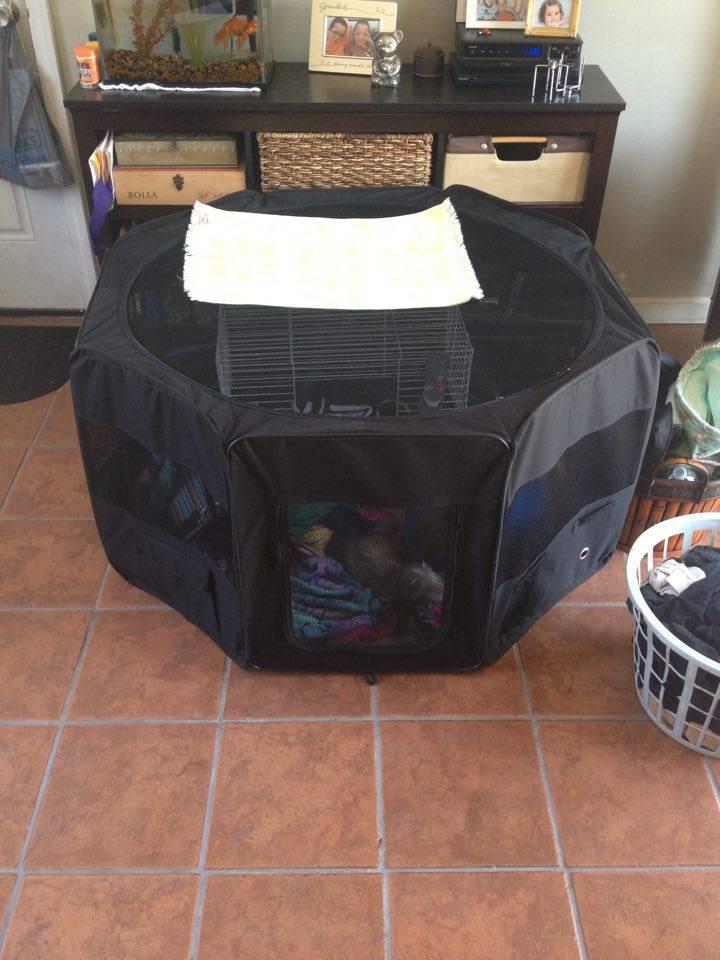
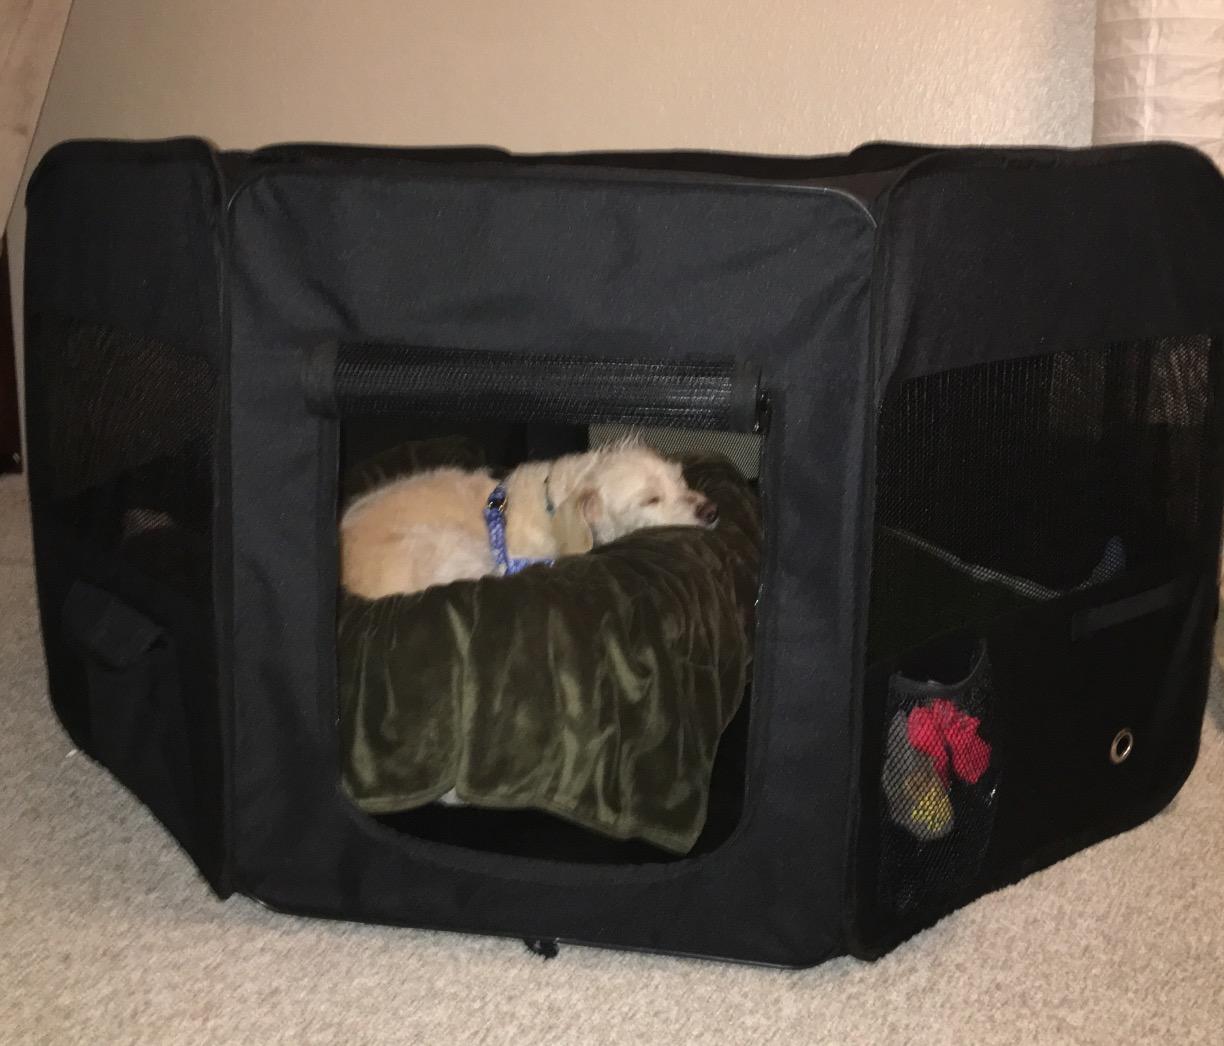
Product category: items_kennel
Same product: yes